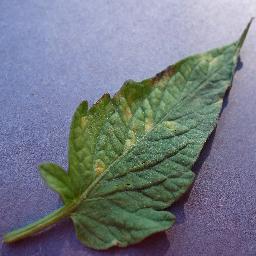
Label: Tomato___Leaf_Mold